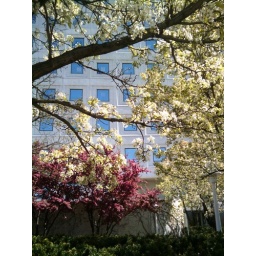
trees in front of my work building